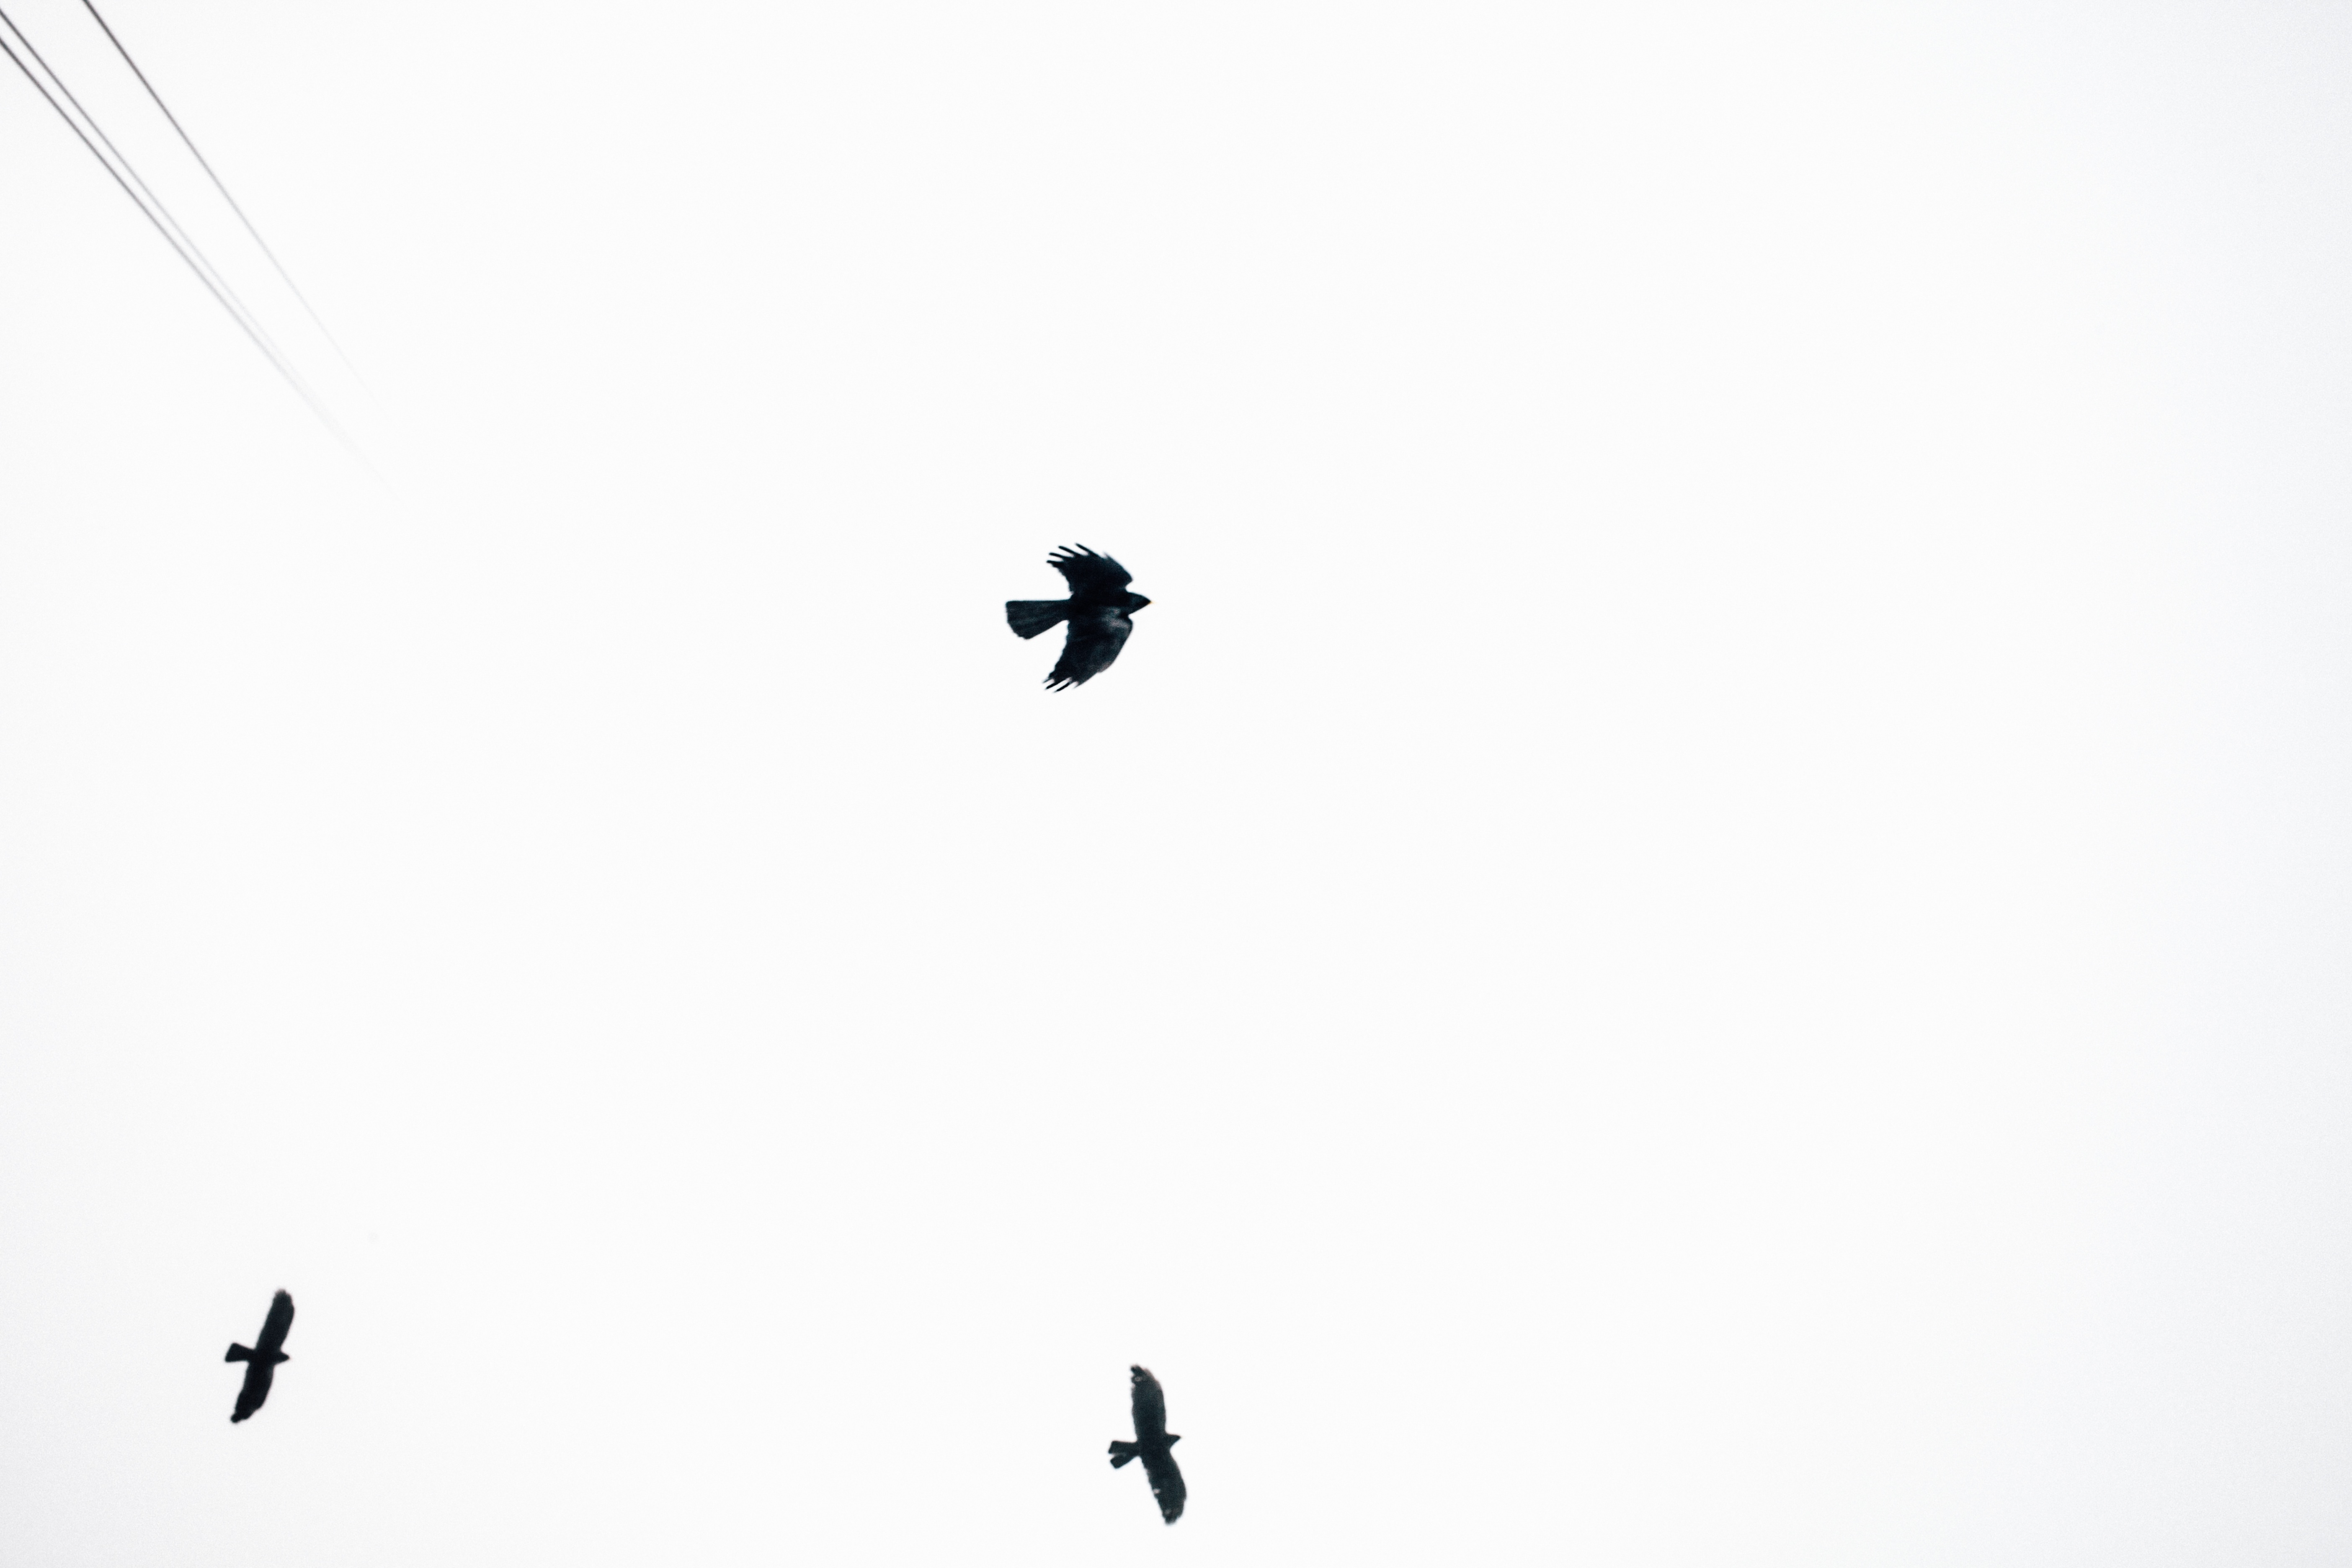
line, brand, font, logo, shape